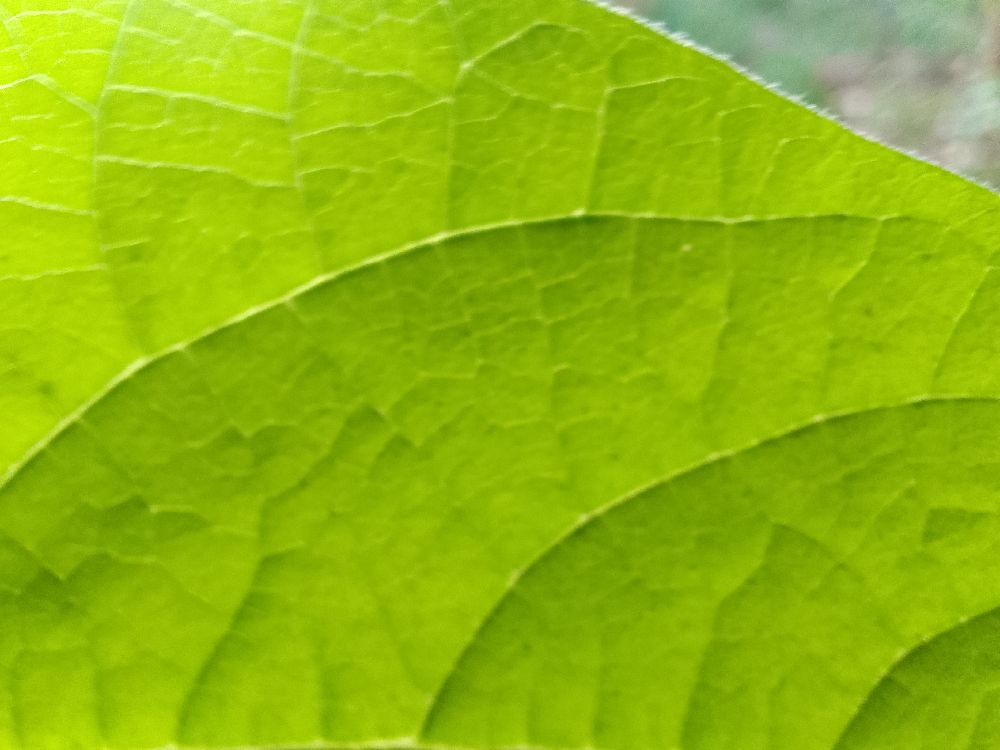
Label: healthy